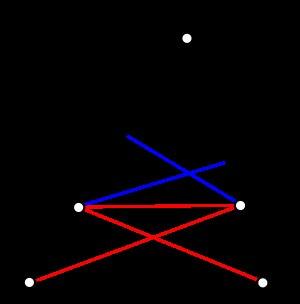
Le théorème de Thalès est un théorème de géométrie qui affirme que, dans un plan, à partir d'un triangle, une droite parallèle à l'un des côtés définit avec les droites des deux autres côtés un nouveau triangle, semblable au premier. En anglais, il est connu sous le nom de intercept theorem ; en allemand, il est appelé Strahlensatz, c'est-à-dire théorème des rayons.